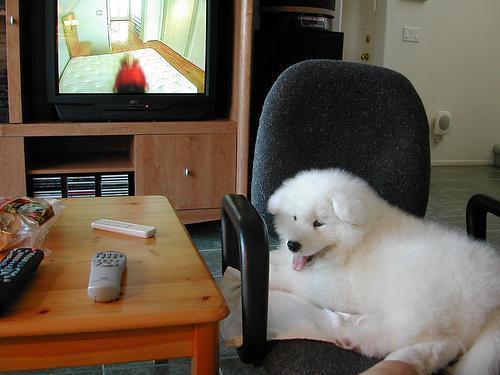
Samoyed